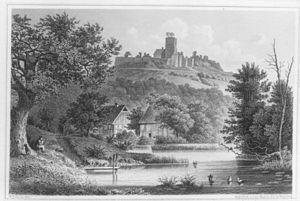
Château fort de Ravensberg, taille-douce historique de 1850